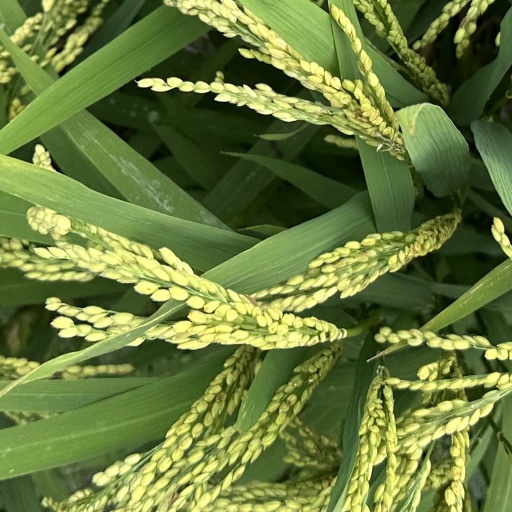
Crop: rice